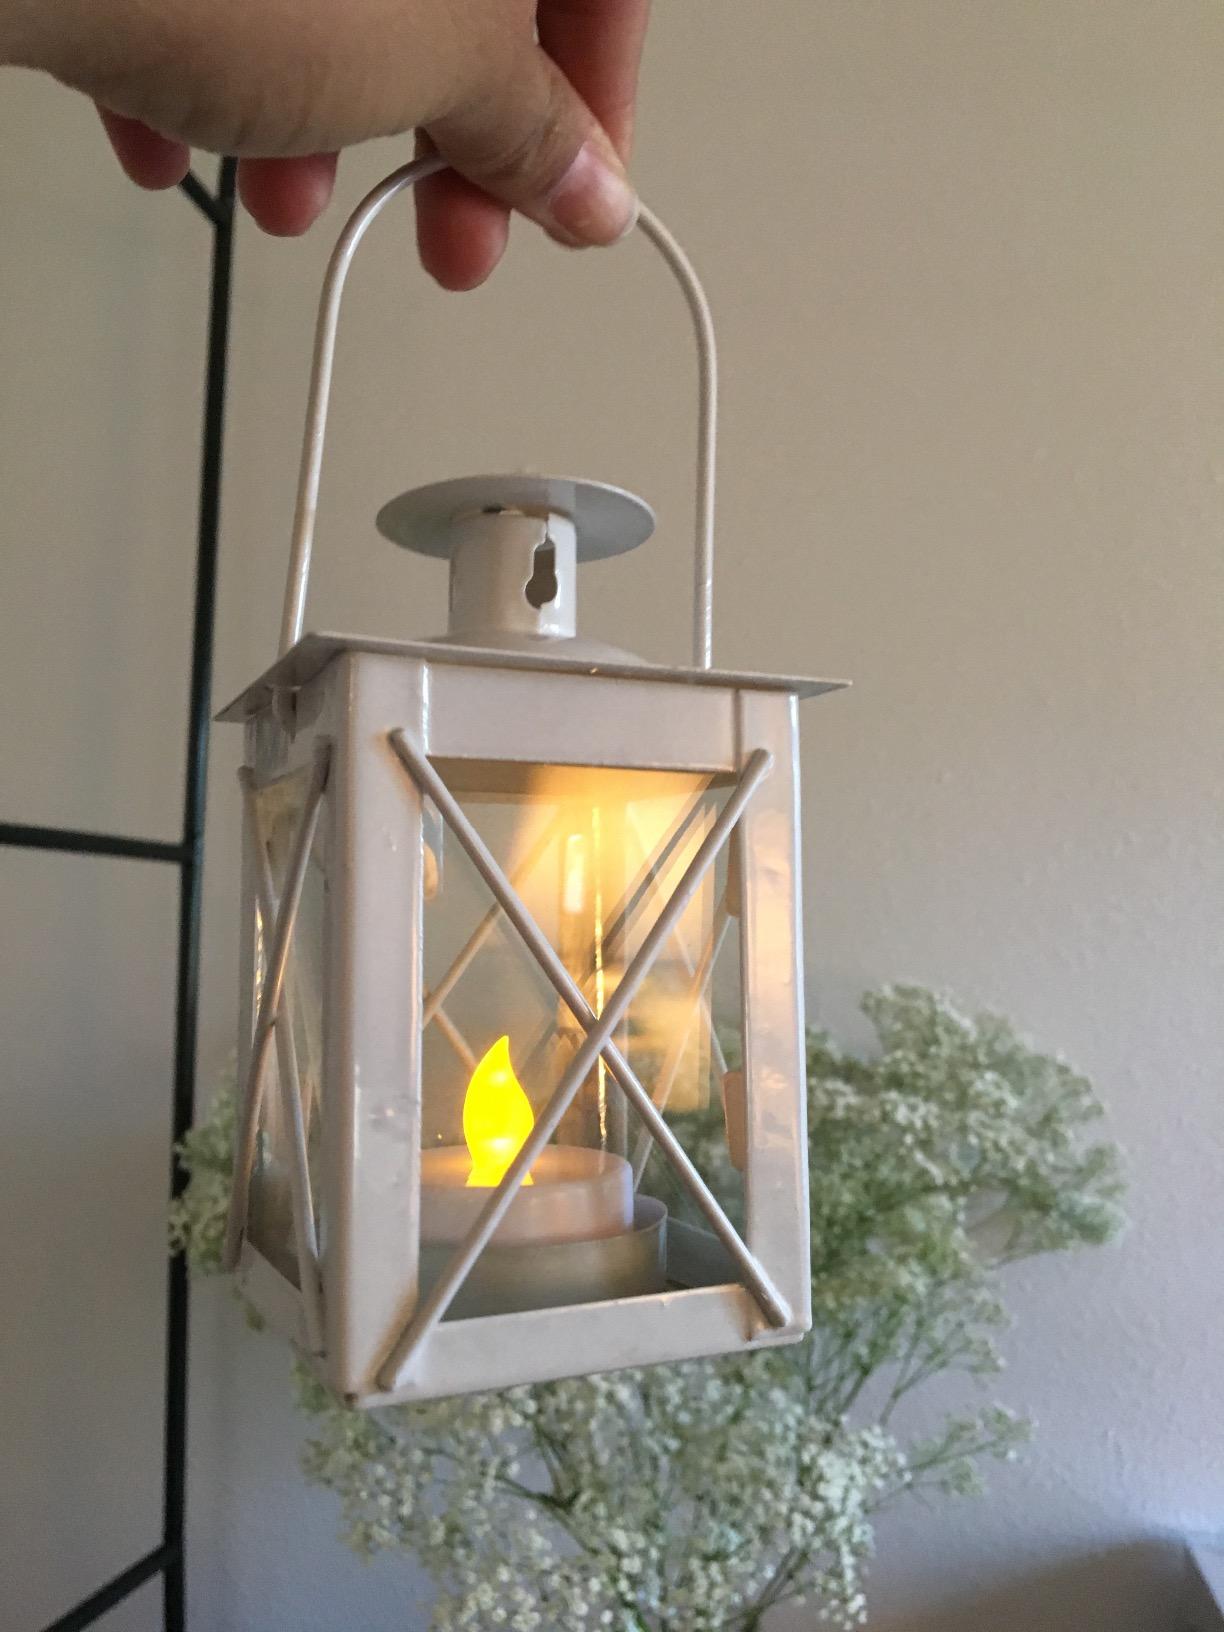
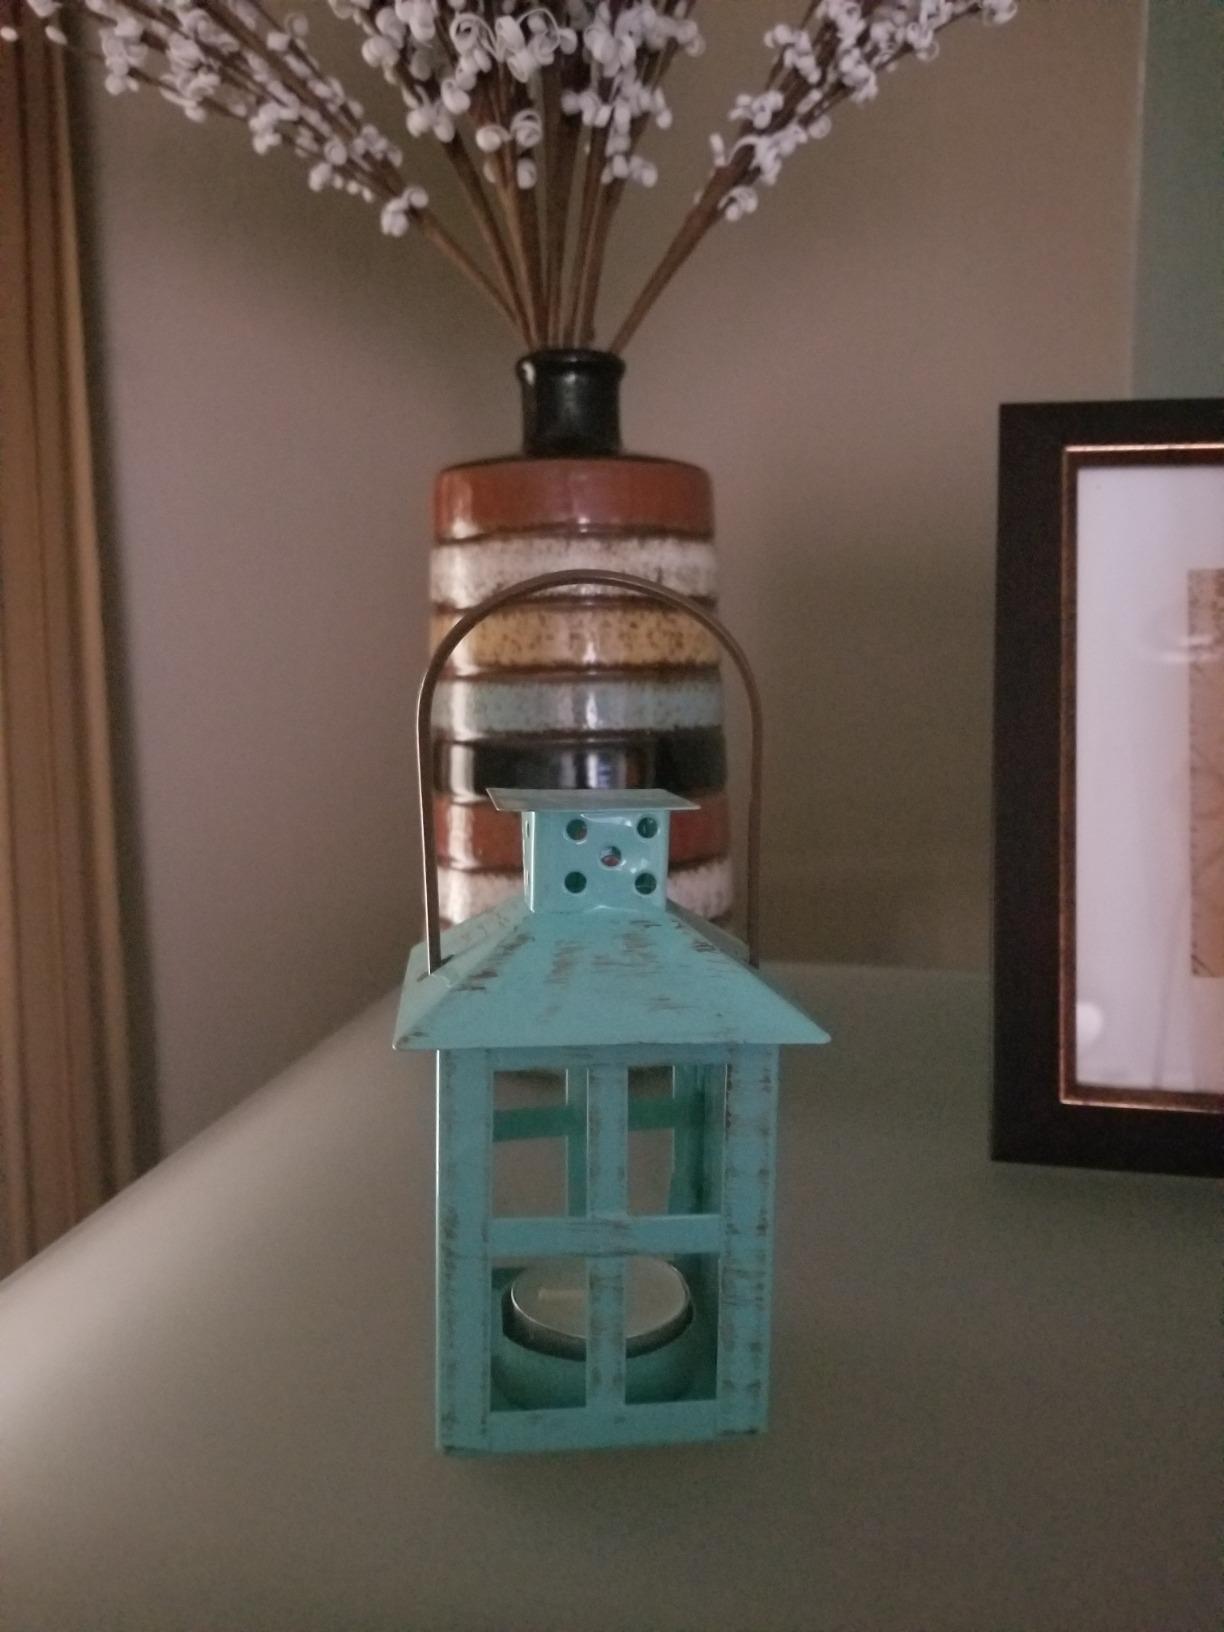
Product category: lantern
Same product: no